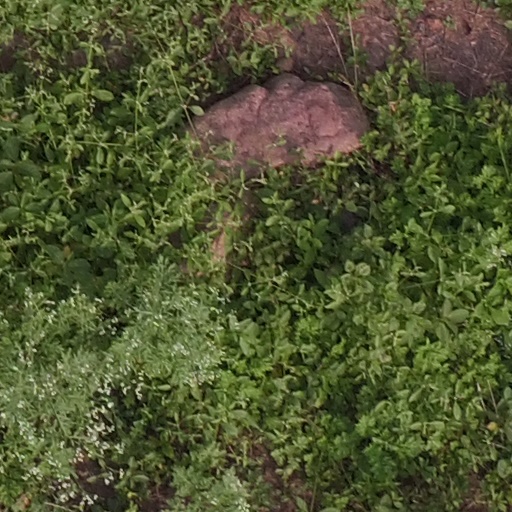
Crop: maize; corn